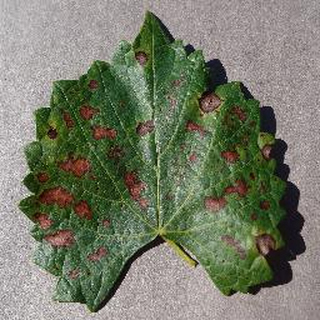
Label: grape_esca_black_measles